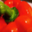
Label: sweet_pepper